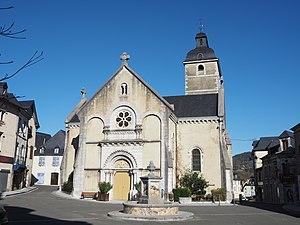
L'église Saint-Germain d'Arudy.
Arudy est une commune française, située dans le département des Pyrénées-Atlantiques en région Nouvelle-Aquitaine. C'est l'un des deux chefs-lieux de canton de la vallée d'Ossau.